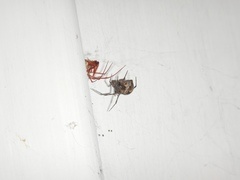
Species: Parasteatoda_tepidariorum